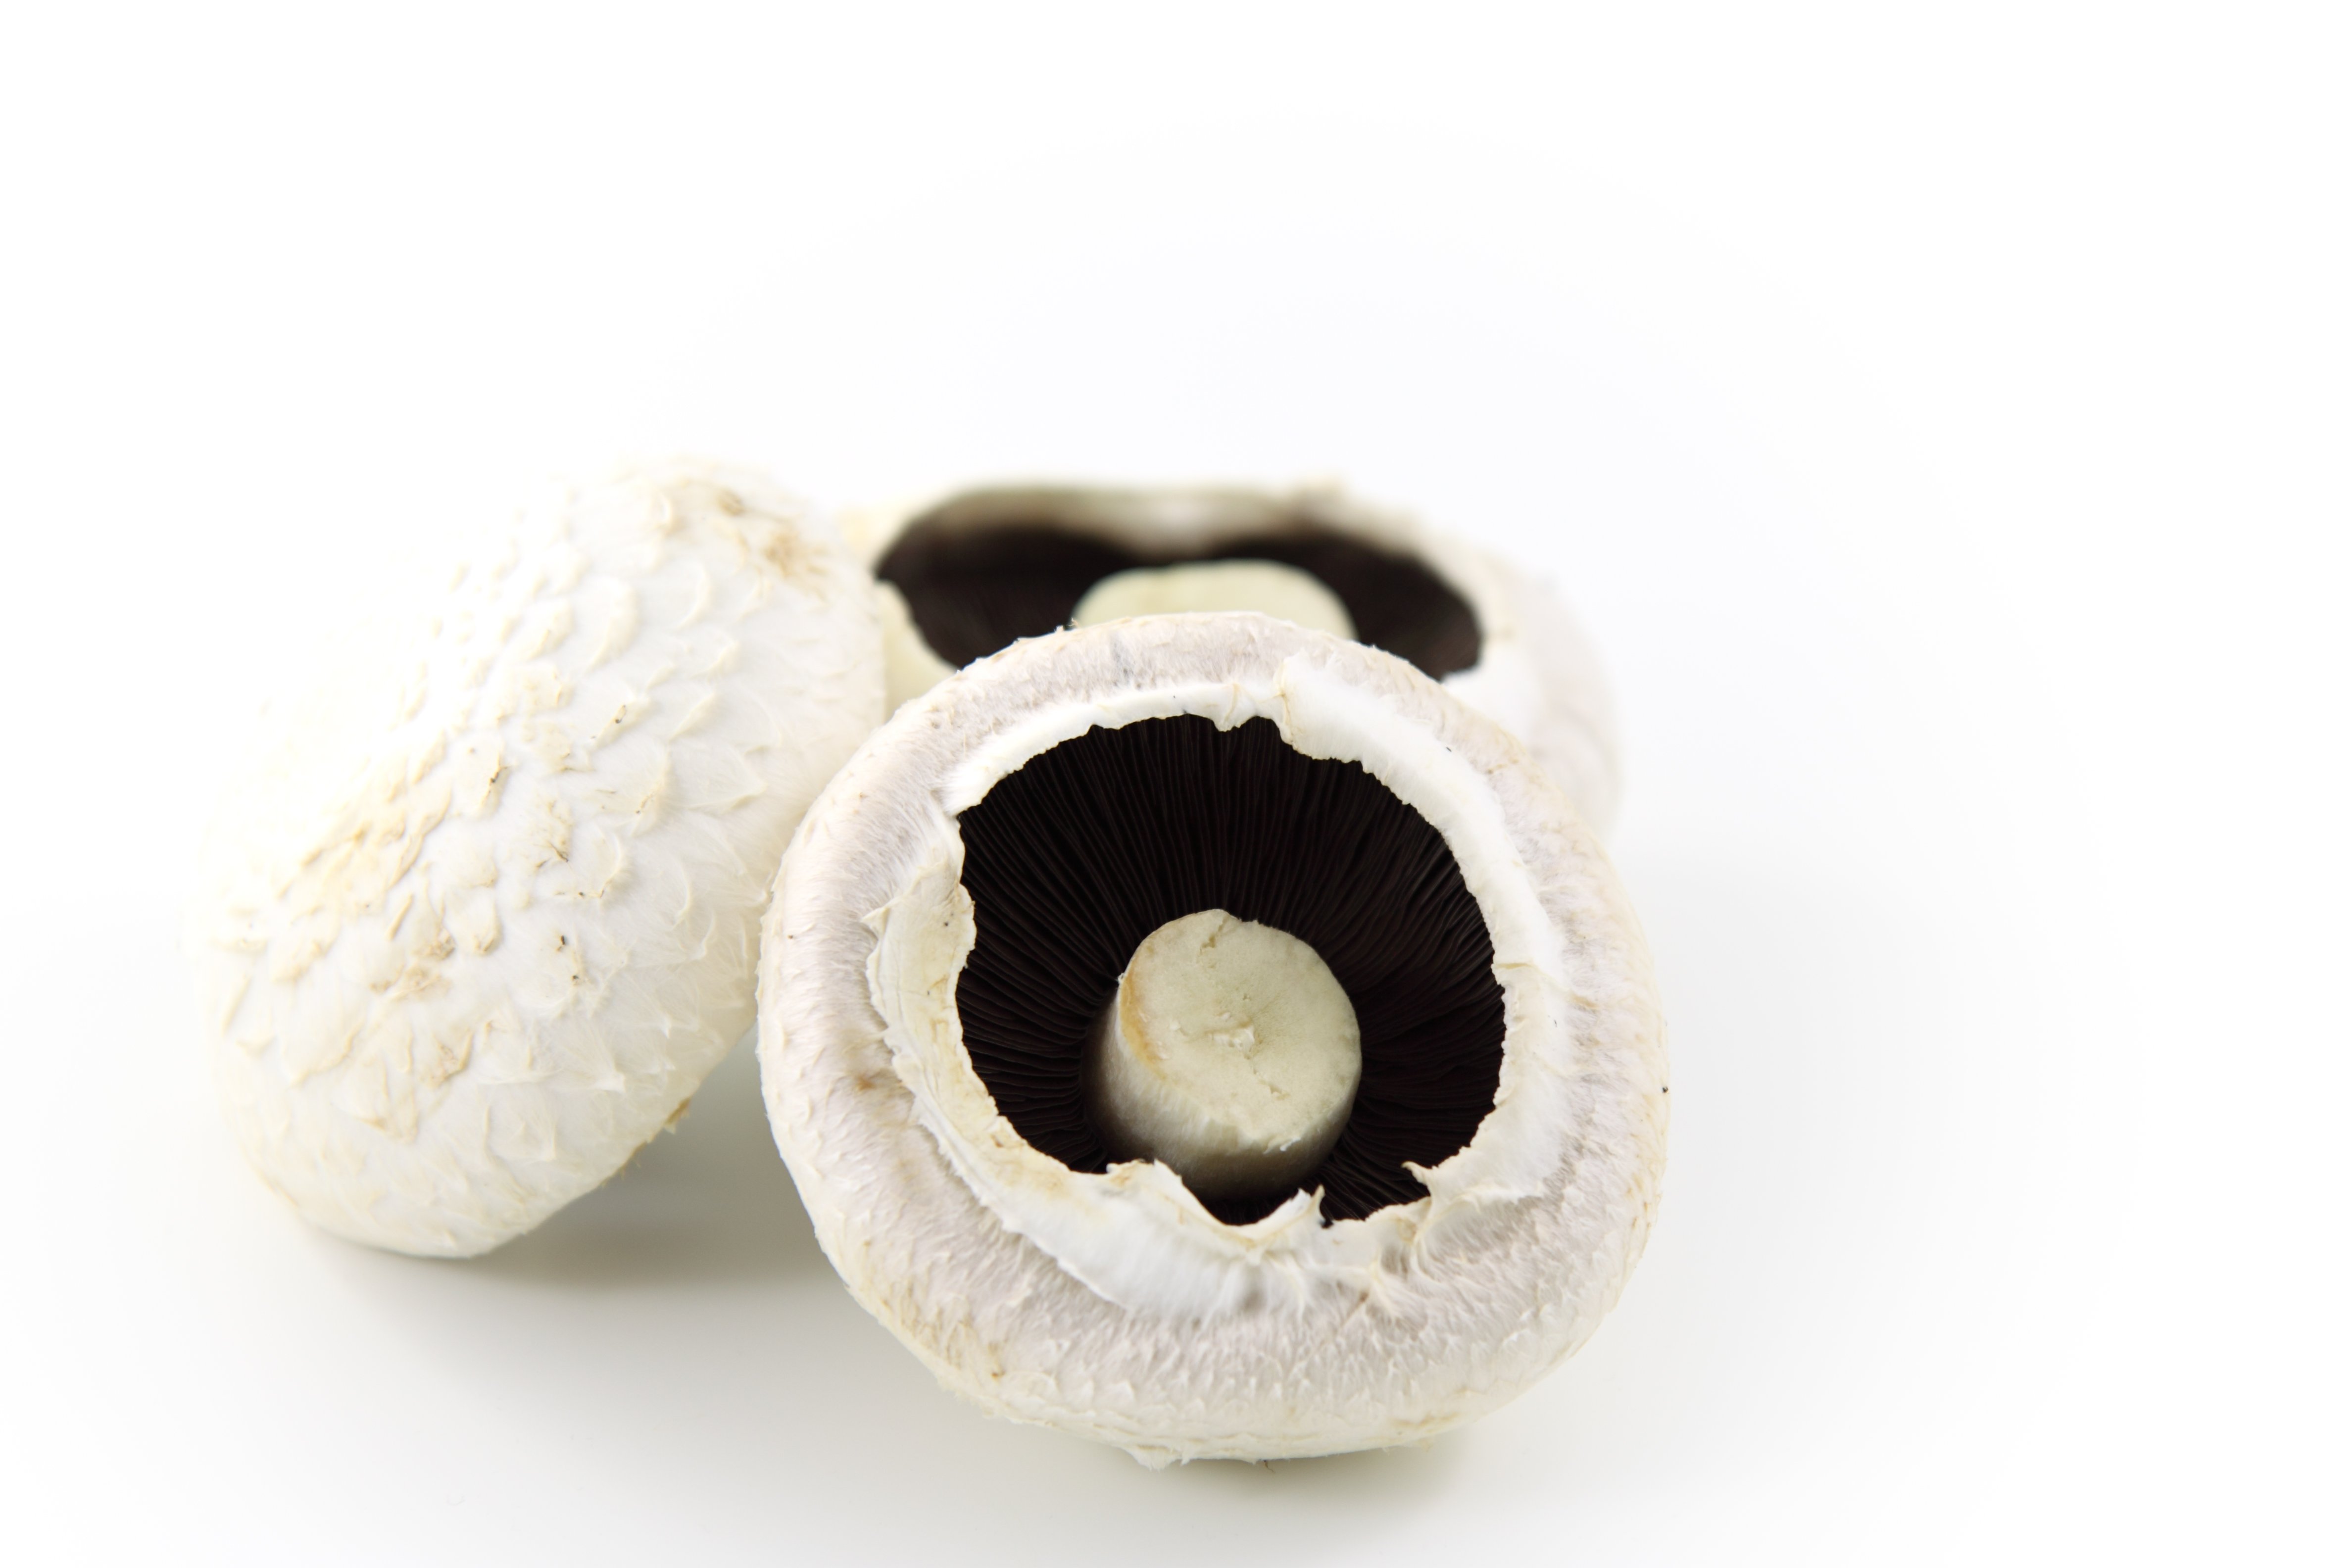
white, isolated, food, produce, vegetable, mushroom, background